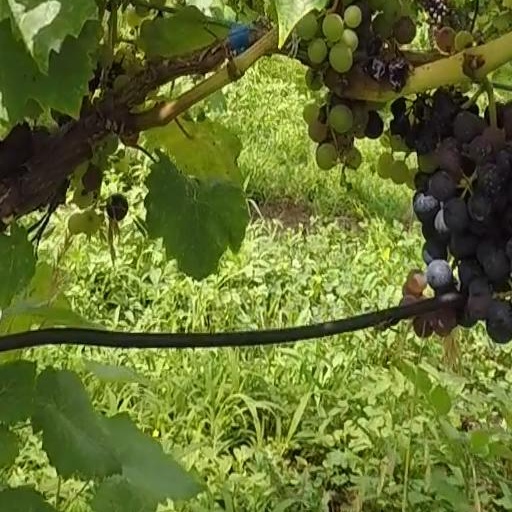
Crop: grape